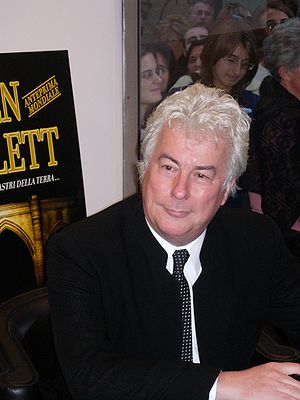
Ken Follett / Liv og karriere
Ken Follett i 2007.
Kenneth Martin "Ken" Follett er en walisisk forfatter af thrillers og historiske romaner. Han er på den britiske liste over de 100 mest sælgende forfattere gennem tiderne med et salg på mere end 100 millioner eksemplarer af sine bøger.